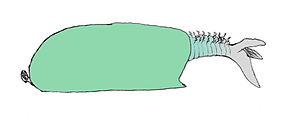
Odaraia est un genre éteint de crustacés marins primitifs, découvert dans les schistes de Burgess au Canada et datés du Cambrien moyen, il y a environ 505 Ma.